Liebenberg and Kaplan

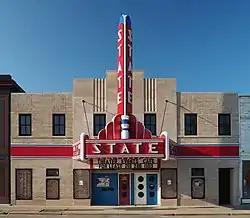
State Theater, Ely

Most of the theaters designed by Liebenberg and Kaplan were in the Art Deco or Streamline Moderne styles, including two built for Twin Cities theater proprietors Sidney and William Volk: the Camden (1938) and the Nile (1942). By the 1940s, the Volks owned three theaters in Minneapolis, one in St Paul, and one in suburban Robbinsdale.